Aashik Awara

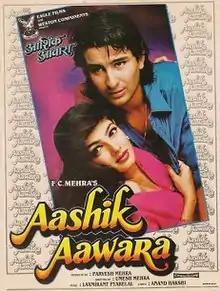
Theatrical release poster

Aashik Awara is a 1993 Indian Hindi-language romantic drama film directed by Umesh Mehra. It stars débutante actor Saif Ali Khan and Mamta Kulkarni in pivotal roles. The film brought Khan and Kulkarni the Filmfare Award for best Filmfare Award for Best Male Debut and Filmfare Award for Lux New Face of the Year, respectively.